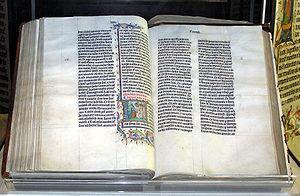
Cette liste répertorie les films de cinéma sonore live, téléfilms et séries télévisées sortis en DVD du genre Péplum.